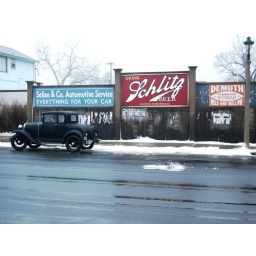
Vintage car and signs used in the film &amp;quot;Public Enemies&amp;quot;, starring Johnny Depp and Christian Bale.